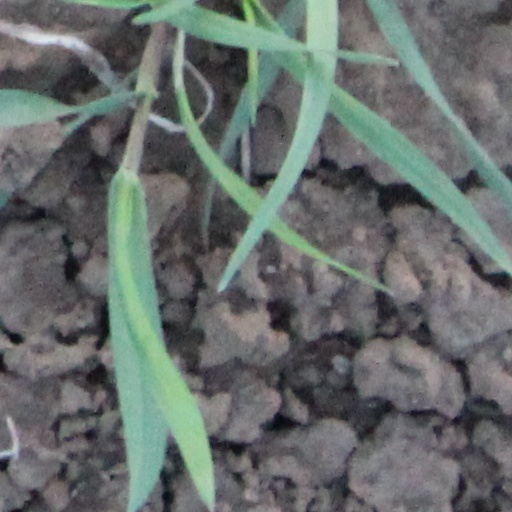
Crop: wheat